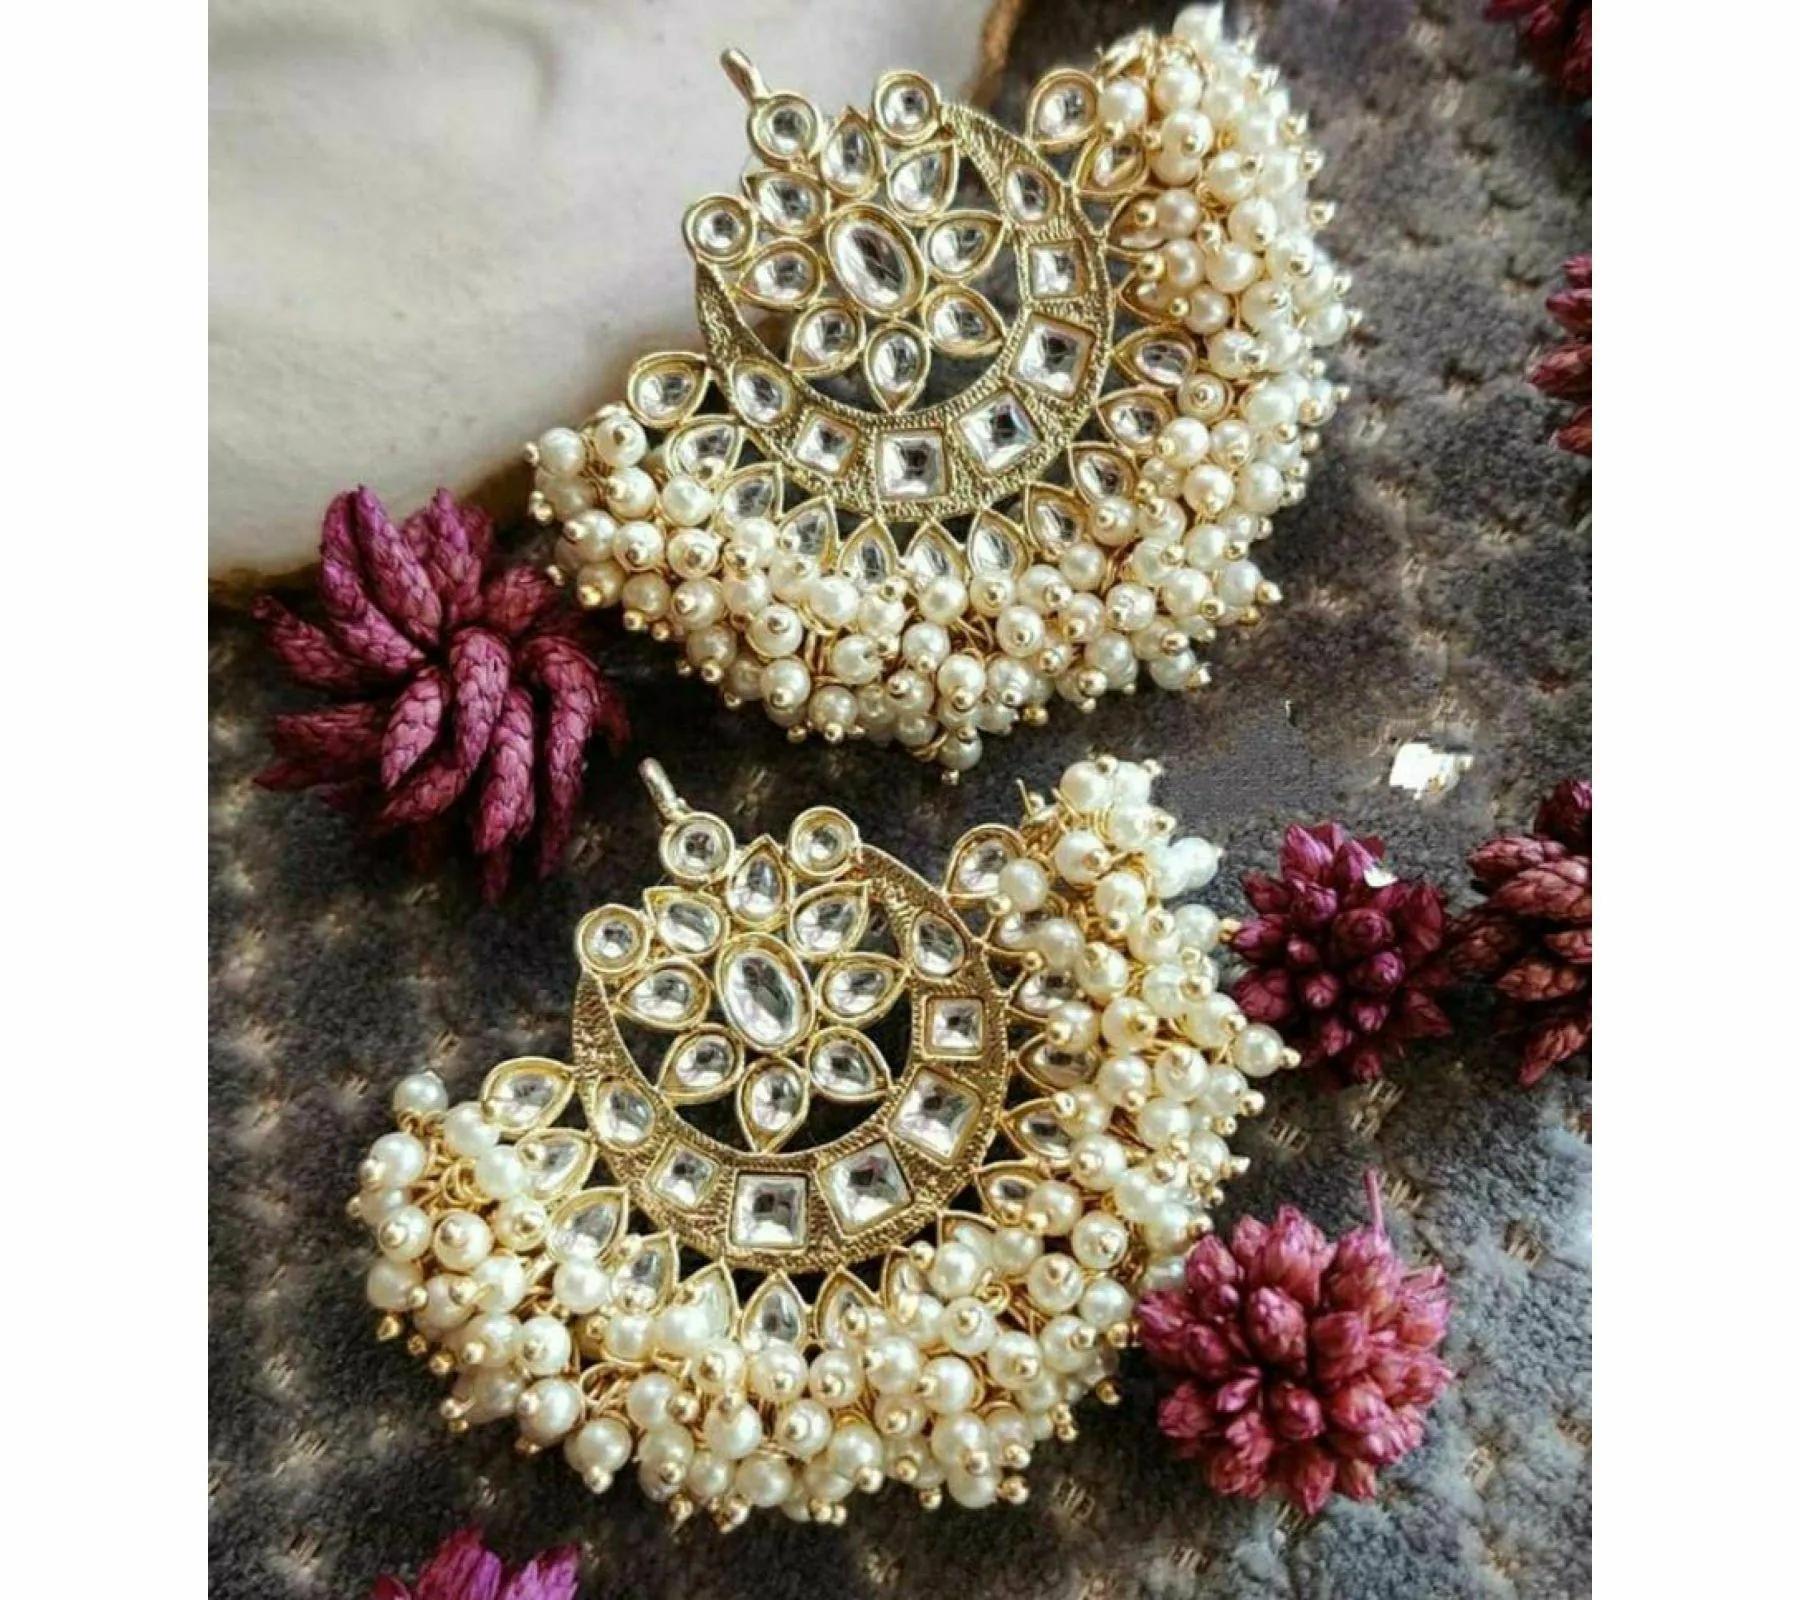
Gyaan Jewels Handmade Earring Set Gold (Women and Girls)
Type: Earrings
Brand: Gyaan Jewels
Price: Rs. 427
 Beaded earring set is crafted in gold plated finish with stunning matte finish, these earrings are really special. The earrings feature kundan studded. Be stylish and smart with these golden earrings.
Features: These are stylish, elegant and give a playful touch,Ideal for women and girls,#Uniquedesign: Each handmade earring is one-of-a-kind.,#High-quality materials: Crafted with durable and premium materials.,#Attention to detail: Meticulously crafted with precision and care.,#Versatile styles: Suitable for various occasions and outfits.